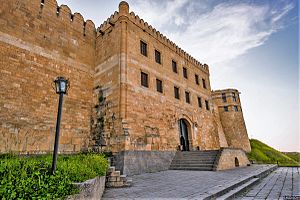
Derbent
Sassanidefæstningen Naryn-kala
"Derbent er en by i den sydrussiske republik Dagestan med 123.008 indbyggere ved det Kaspiske hav i den sydlige del af Dagestan tæt på grænsen til Azerbajdjan og ca. 120 km sydøst for Dagestans hovedstad Makhatsjkala. Derbent er Ruslands sydligste by og den andenstørste by i Dagestan. Navnet ""Derben"" er af persisk afstamning og betyder ""lukket porte"", byen har haft mange andre navne i løbet af dens lange historie, men alle kredser de om det samme tema.